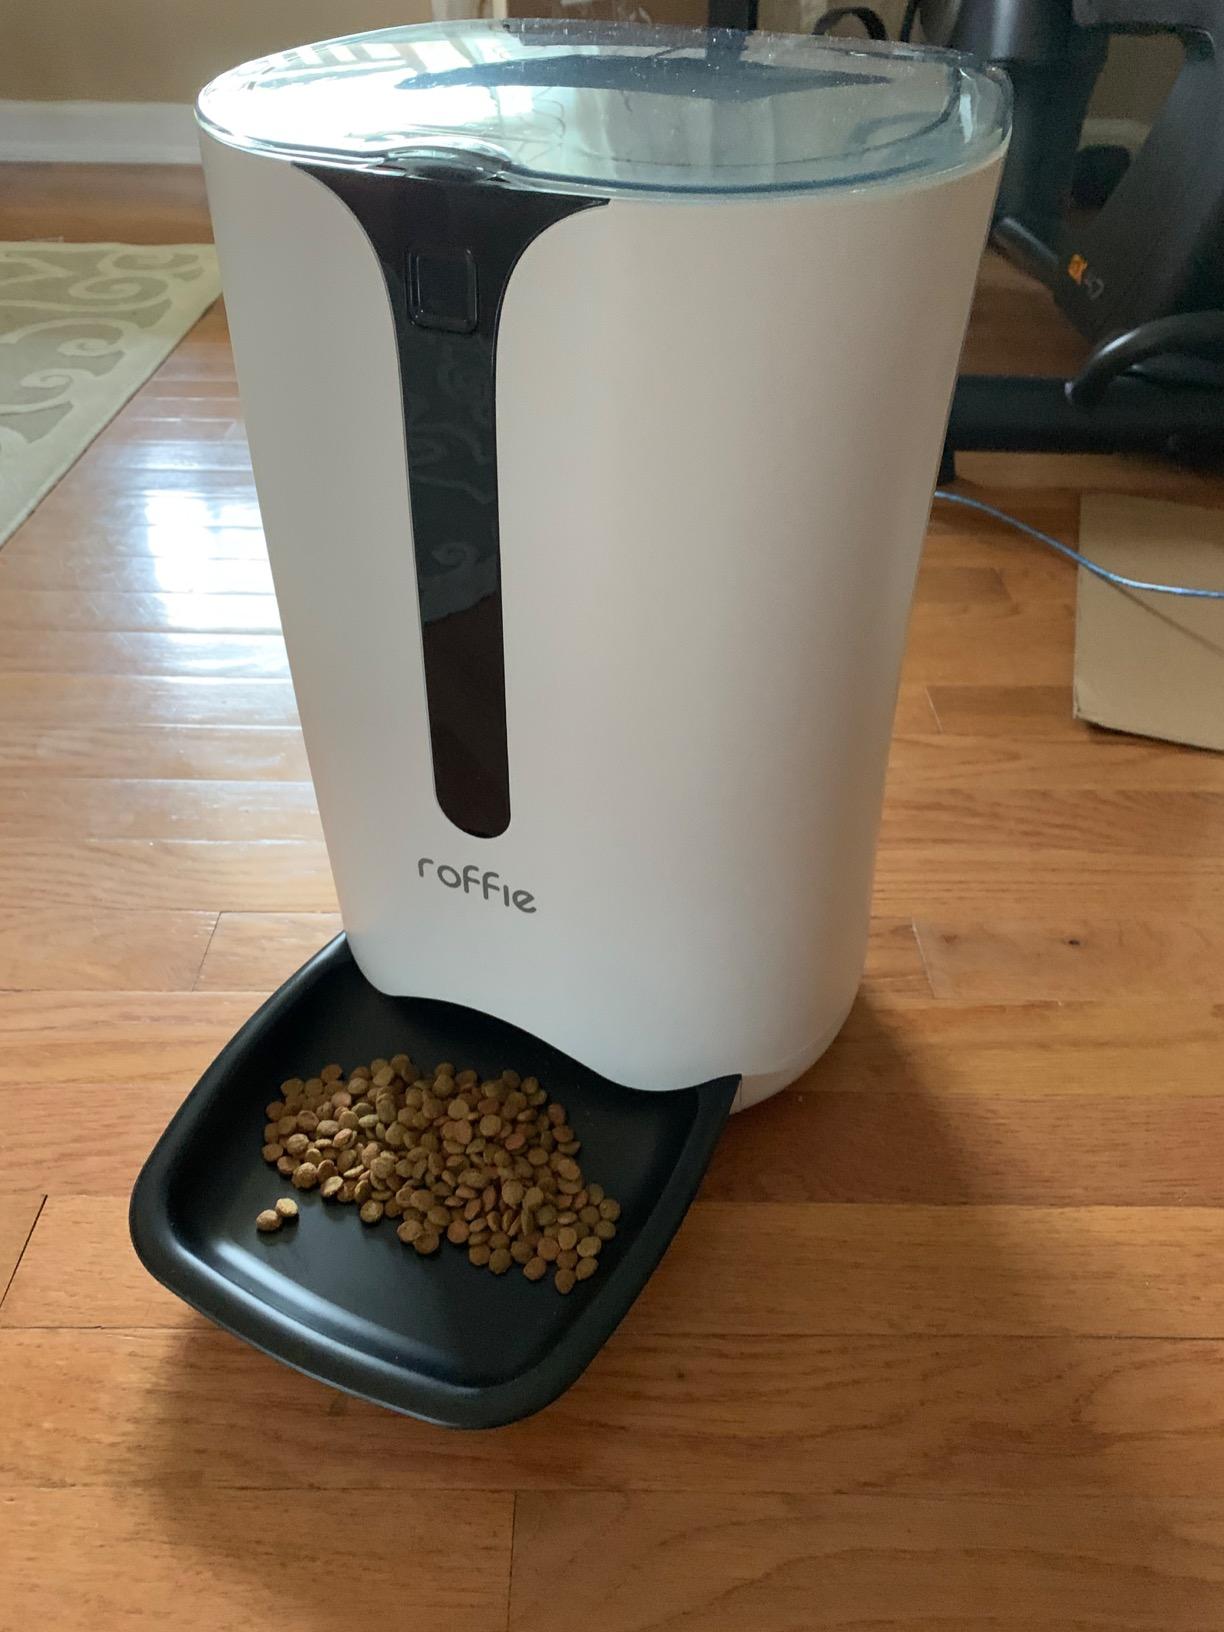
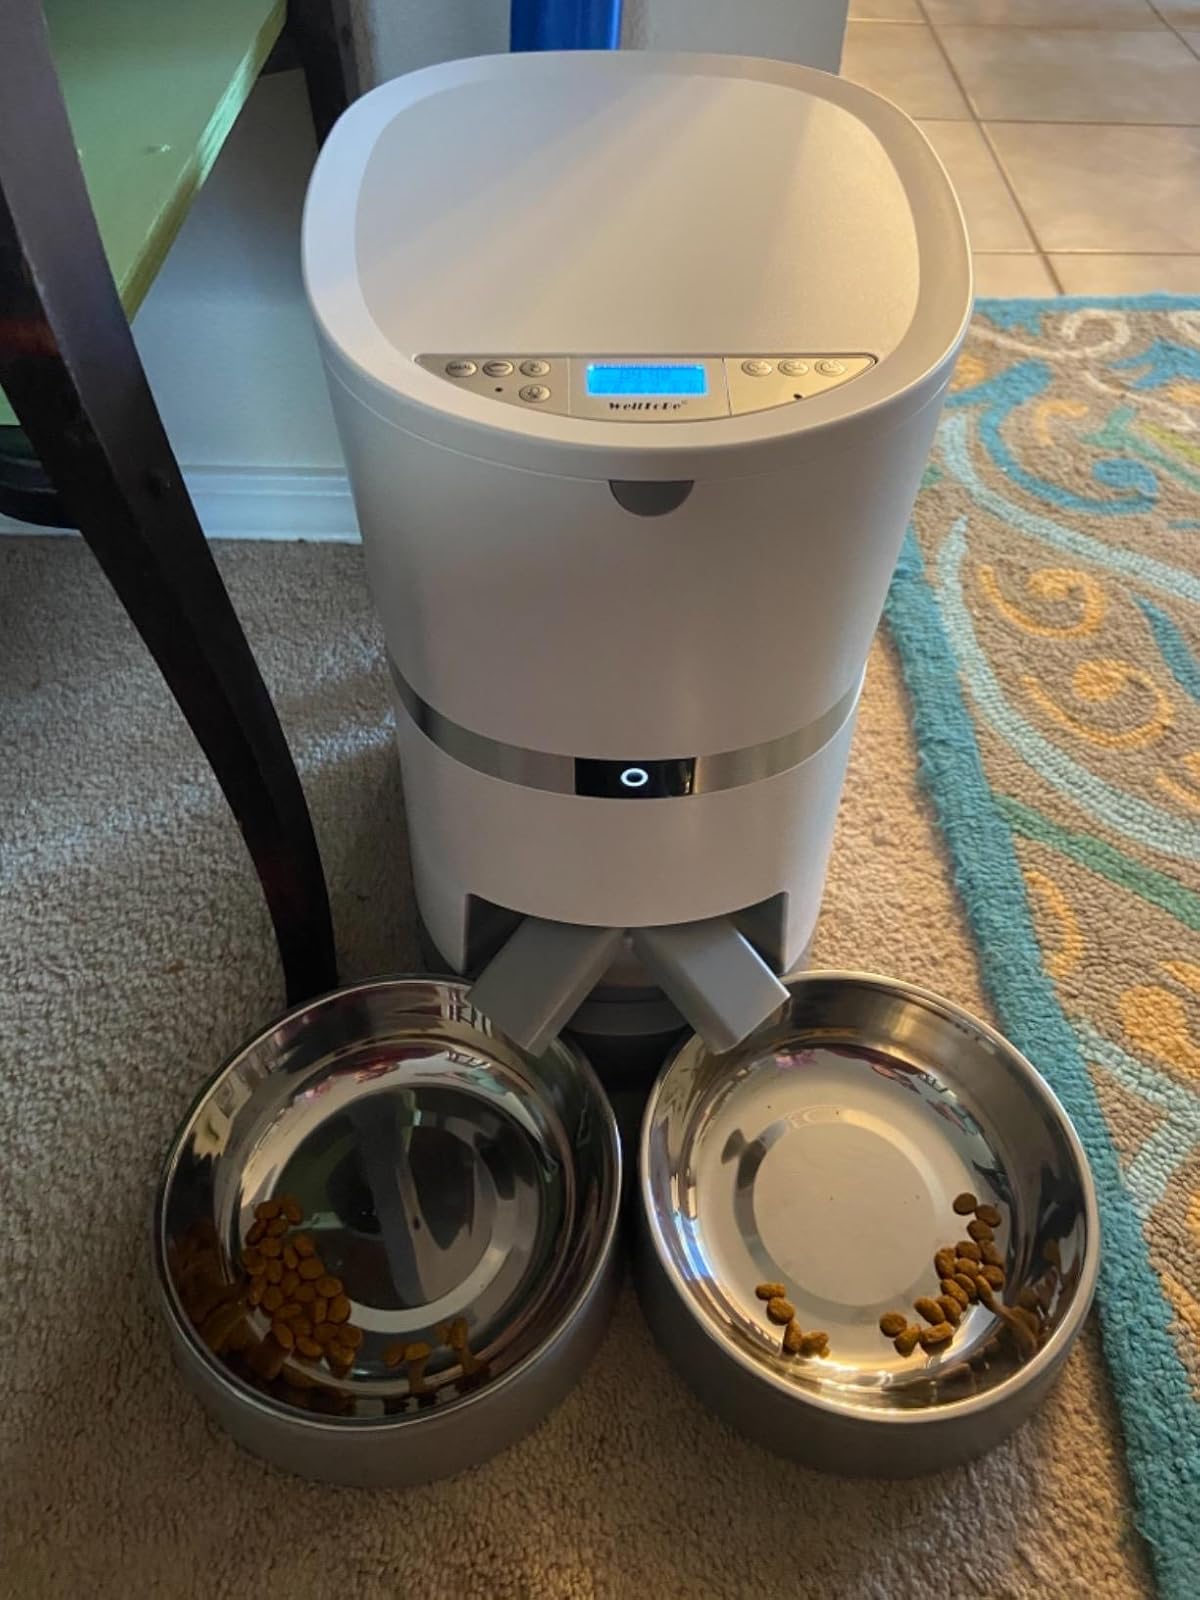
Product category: items_feeder
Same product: no